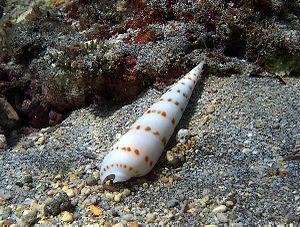
Le gastéropode Oxymeris felina à la Réunion.
L'île de La Réunion est un département d'outre-mer français situé dans le sud-ouest de l'océan Indien.
Terebra est un genre de mollusque gastéropode de la famille des Terebridae.